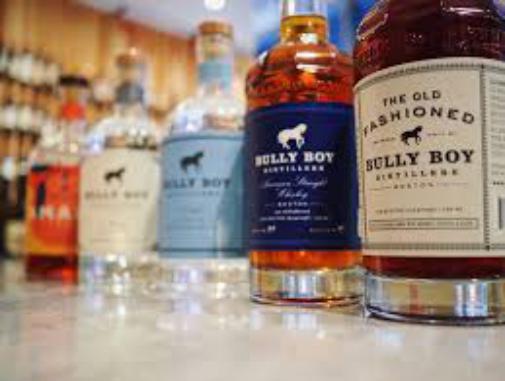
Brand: Bully Boy Distillers
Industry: Food